Fred Davis (tight end)

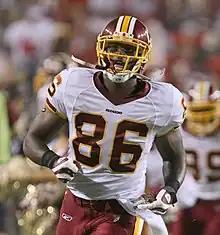
Davis in the 2009 preseason wearing his original jersey #86.

During the 2009 season, in a Week 7 game vs. the Philadelphia Eagles, Davis caught his first touchdown and recorded a career-high 7 catches for 78 yards. Davis was playing first-string tight end for most of this game due to an injury to starter Chris Cooley. He finished the season with 48 receptions for 509 yards and 6 touchdowns.